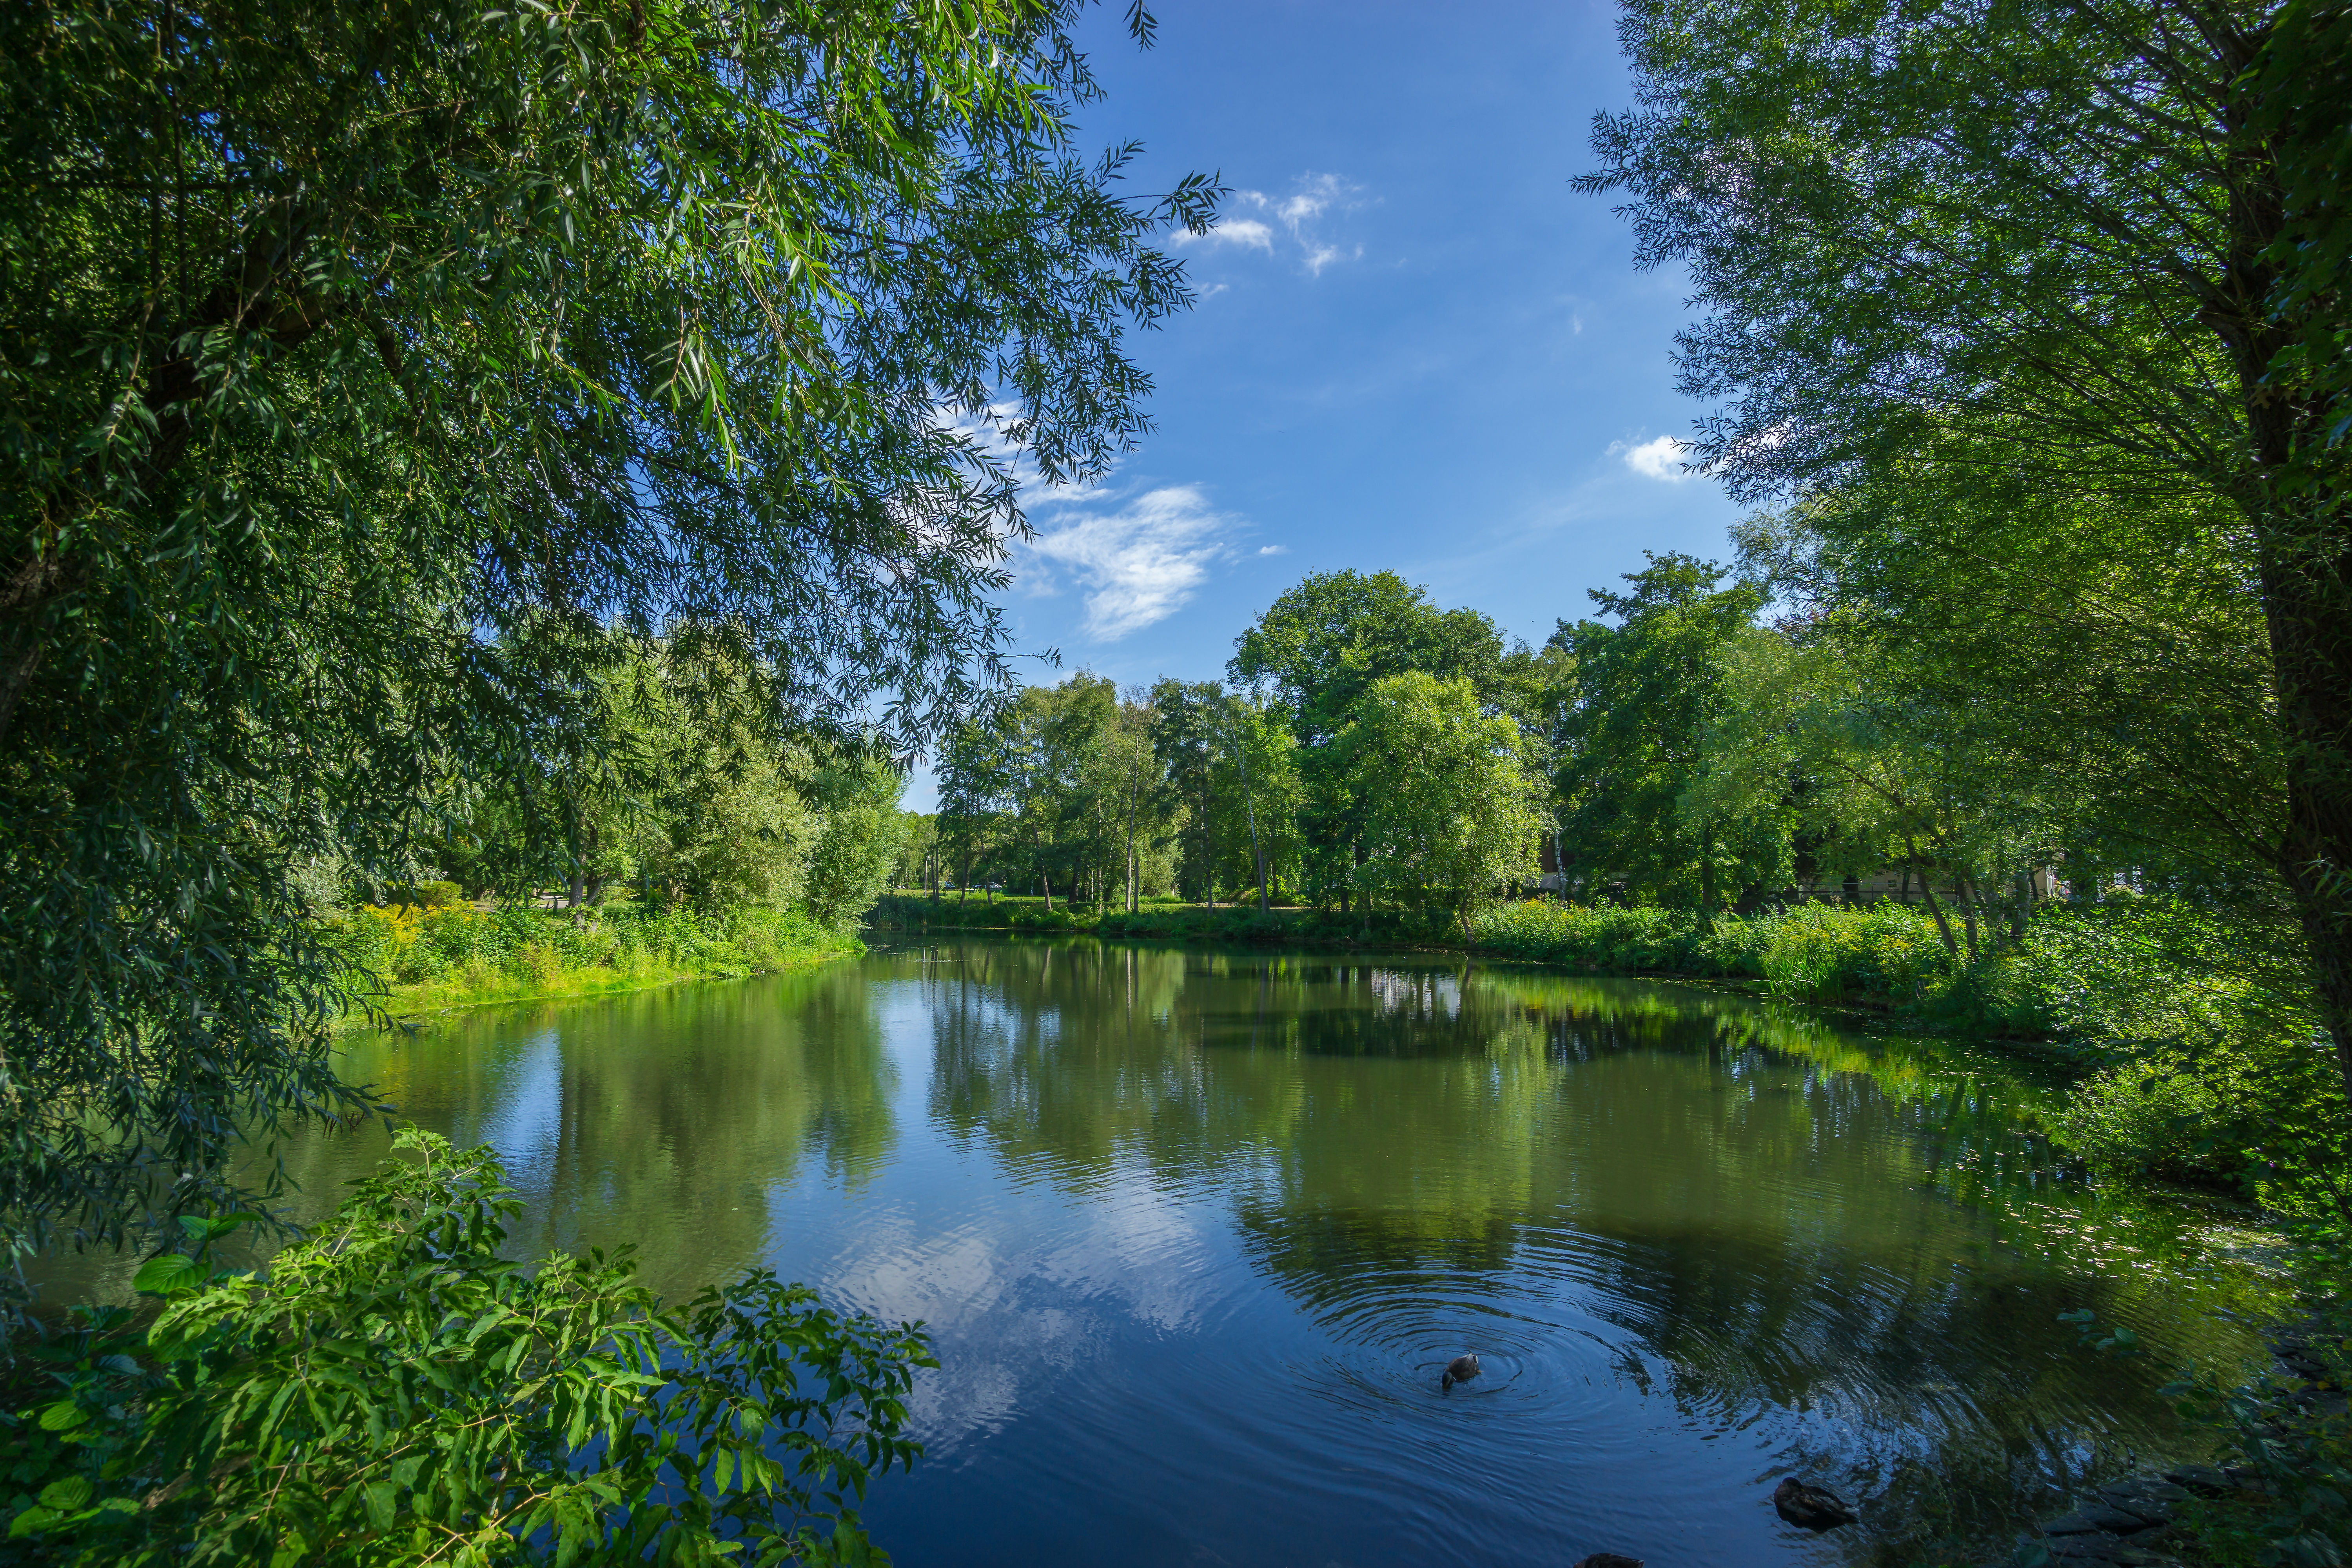
landscape, tree, water, nature, forest, grass, wilderness, sky, wood, meadow, leaf, lake, river, summer, pond, environment, stream, reflection, scenic, autumn, park, plants, body of water, trees, outdoors, woods, clouds, duck, ripples, daylight, wetland, woodland, habitat, ecosystem, nature reserve, fish pond, natural environment, riparian forest